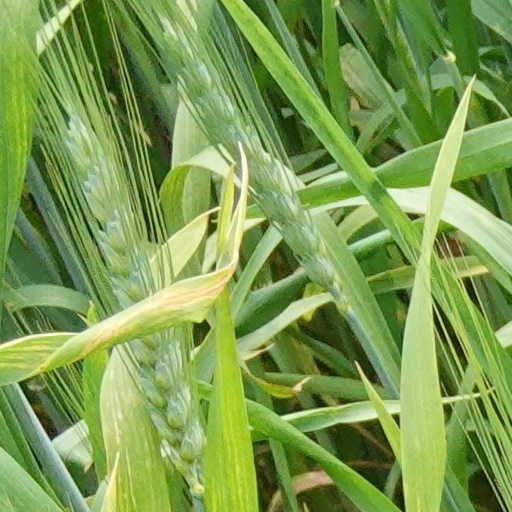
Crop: wheat